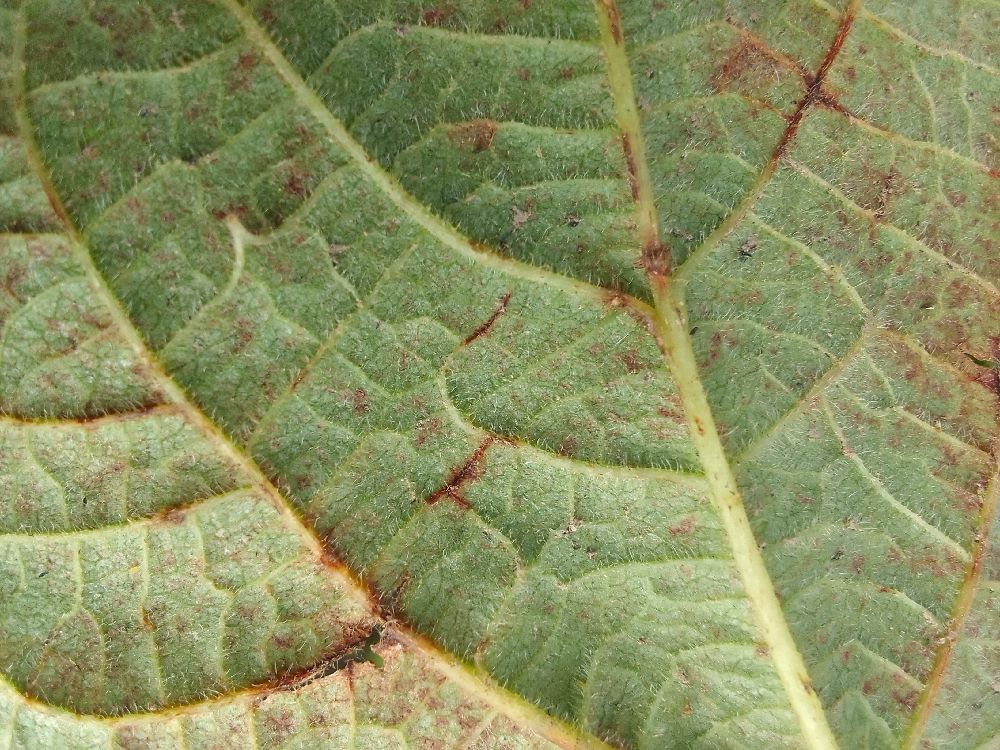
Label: anthracnose